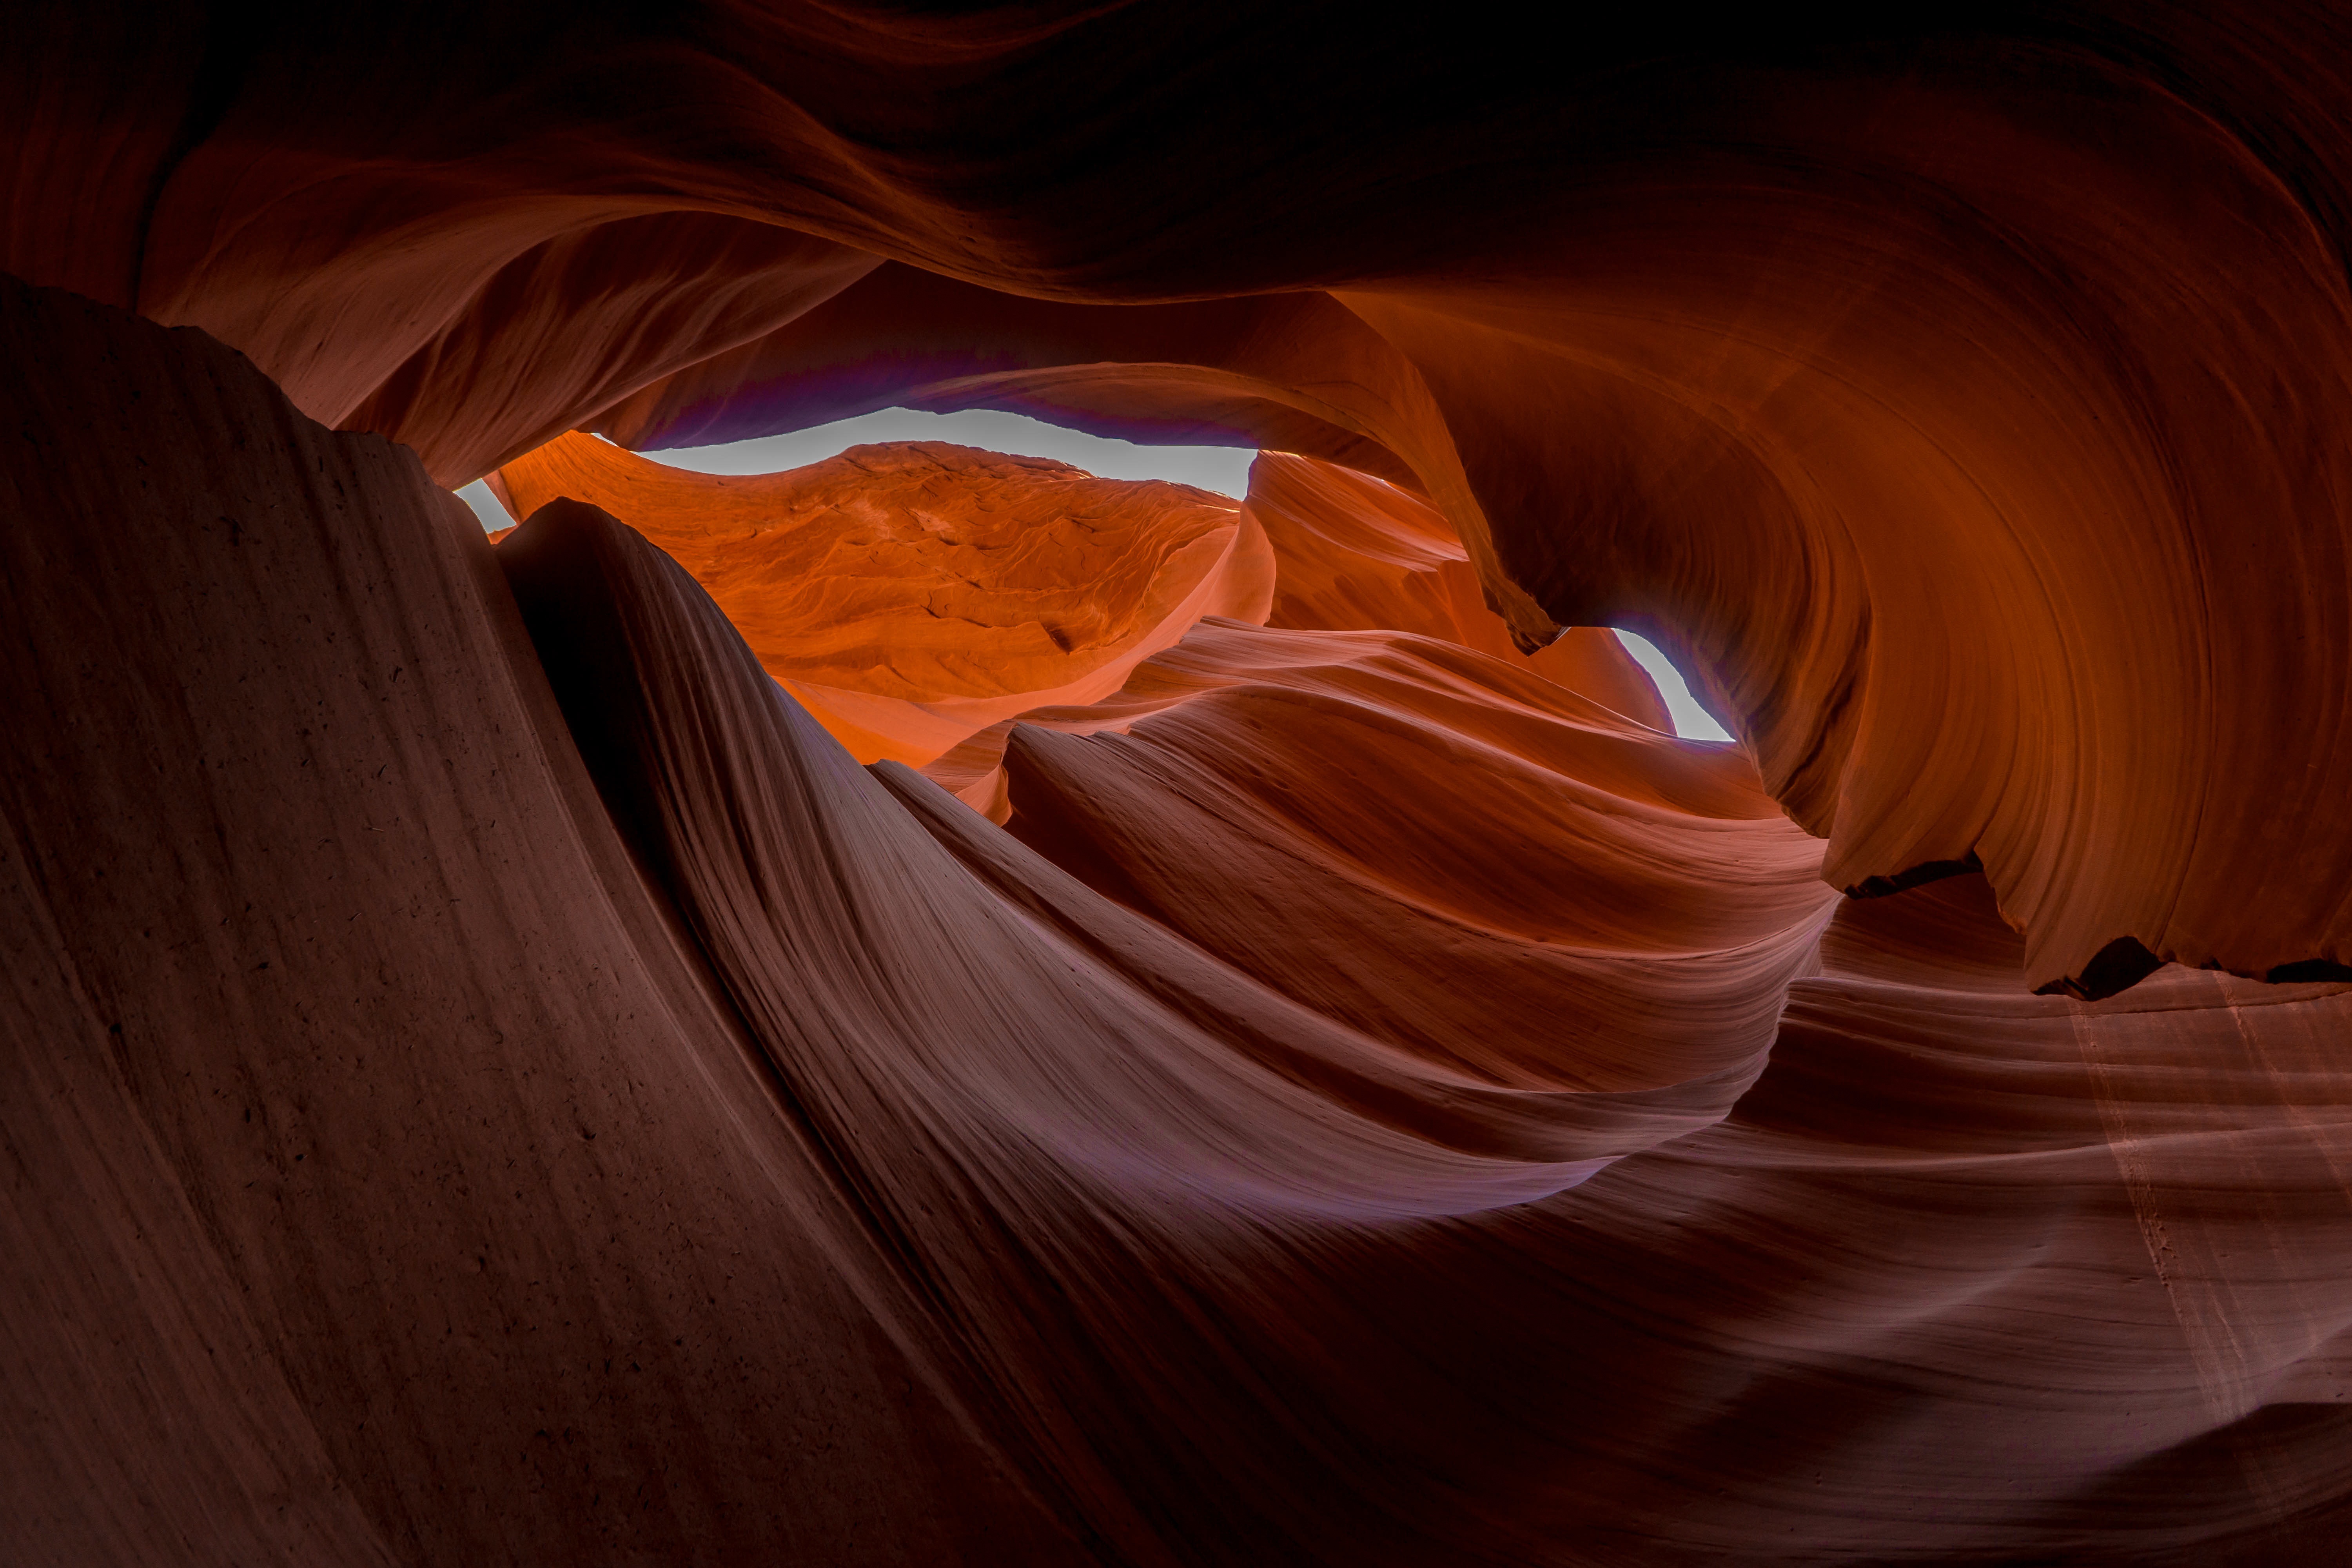
landscape, nature, rock, light, sunset, sunlight, texture, desert, sandstone, stone, narrow, travel, formation, orange, cave, reflection, scenic, darkness, tourism, erosion, arizona, antelope canyon, close up, geology, navajo, screenshot, slot canyon, computer wallpaper